Last Tap Dance in Springfield

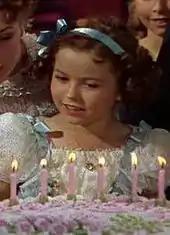
Lisa's dance teacher is based on American former child actress Shirley Temple, who was originally offered the role

"Last Tap Dance in Springfield" was written by Julie Thacker and directed by Nancy Kruse as part of the eleventh season of "The Simpsons" (1999–2000). Thacker came up with the story when she started enrolling her five daughters into dance classes during the summer. In a DVD audio commentary for the episode, she noted that she did not particularly like the teachers' methods and the other children's rude parents. Vicki Valentine, Lisa's tap dance teacher in the episode, is based on the American former child actress Shirley Temple. The character is voiced by regular cast member Tress MacNeille, although the part was originally offered to Temple herself, but she was unable to record the role. According to Pamela Klaffke, author of the 2003 book "Spree: A Cultural History of Shopping", the idea of "being trapped inside the walls of a store or mall" had become a "cinematic cliché" by the time this episode aired. She believes this cliché is what prompted the writers to do the story featuring Bart and Milhouse.